IWI Negev

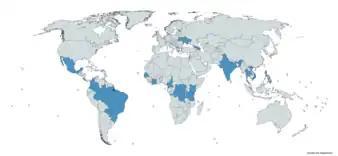
A map with Negev users in blue

The Negev is chambered in 5.56×45mm NATO, optimized for the SS109 cartridge. The Negev NG-7 and 7 ULMG variants are chambered in 7.62×51mm NATO.